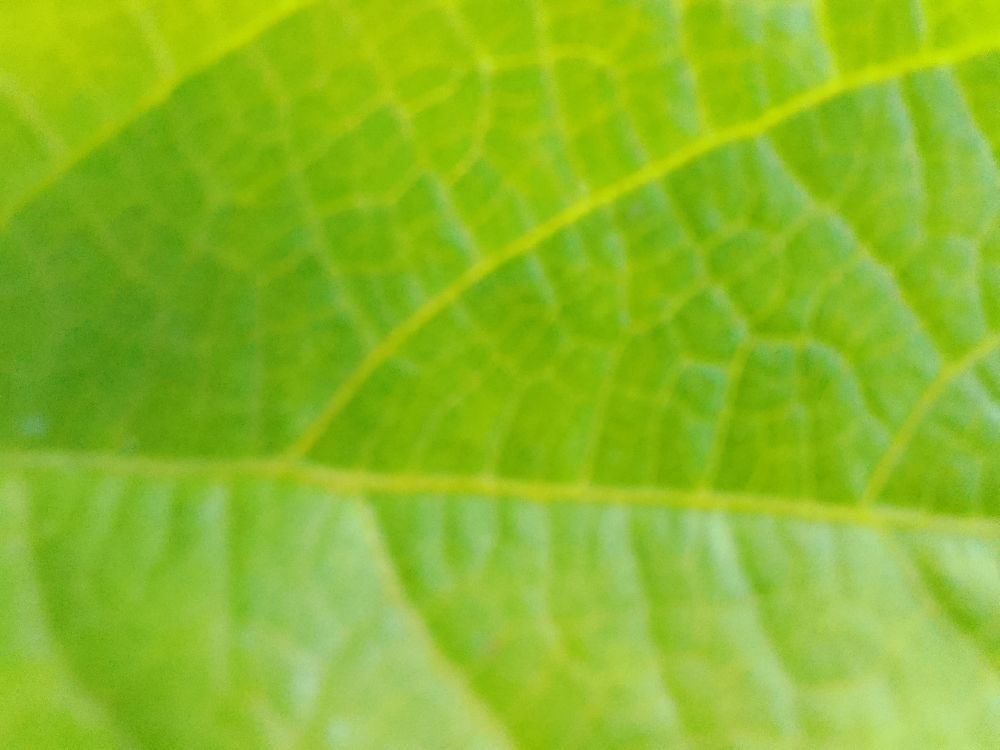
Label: healthy